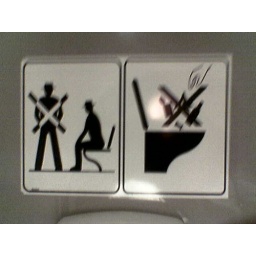
Funny sign in the Hampton Jitney bus that urges men wearing hats not to stand up whilst pissing.